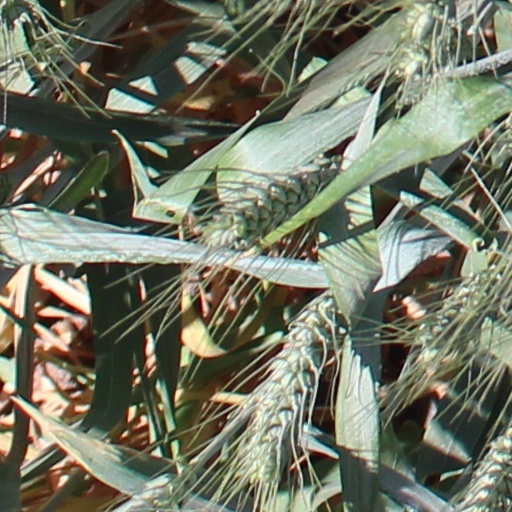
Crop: wheat